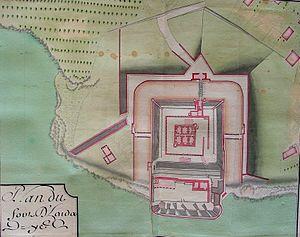
Hendaye /ɑ̃.daj/ est une commune du Pays basque français, dans le département des Pyrénées-Atlantiques en région Nouvelle-Aquitaine. Elle est à la pointe sud-ouest de la France et la dernière ville côtière avant l'Espagne.